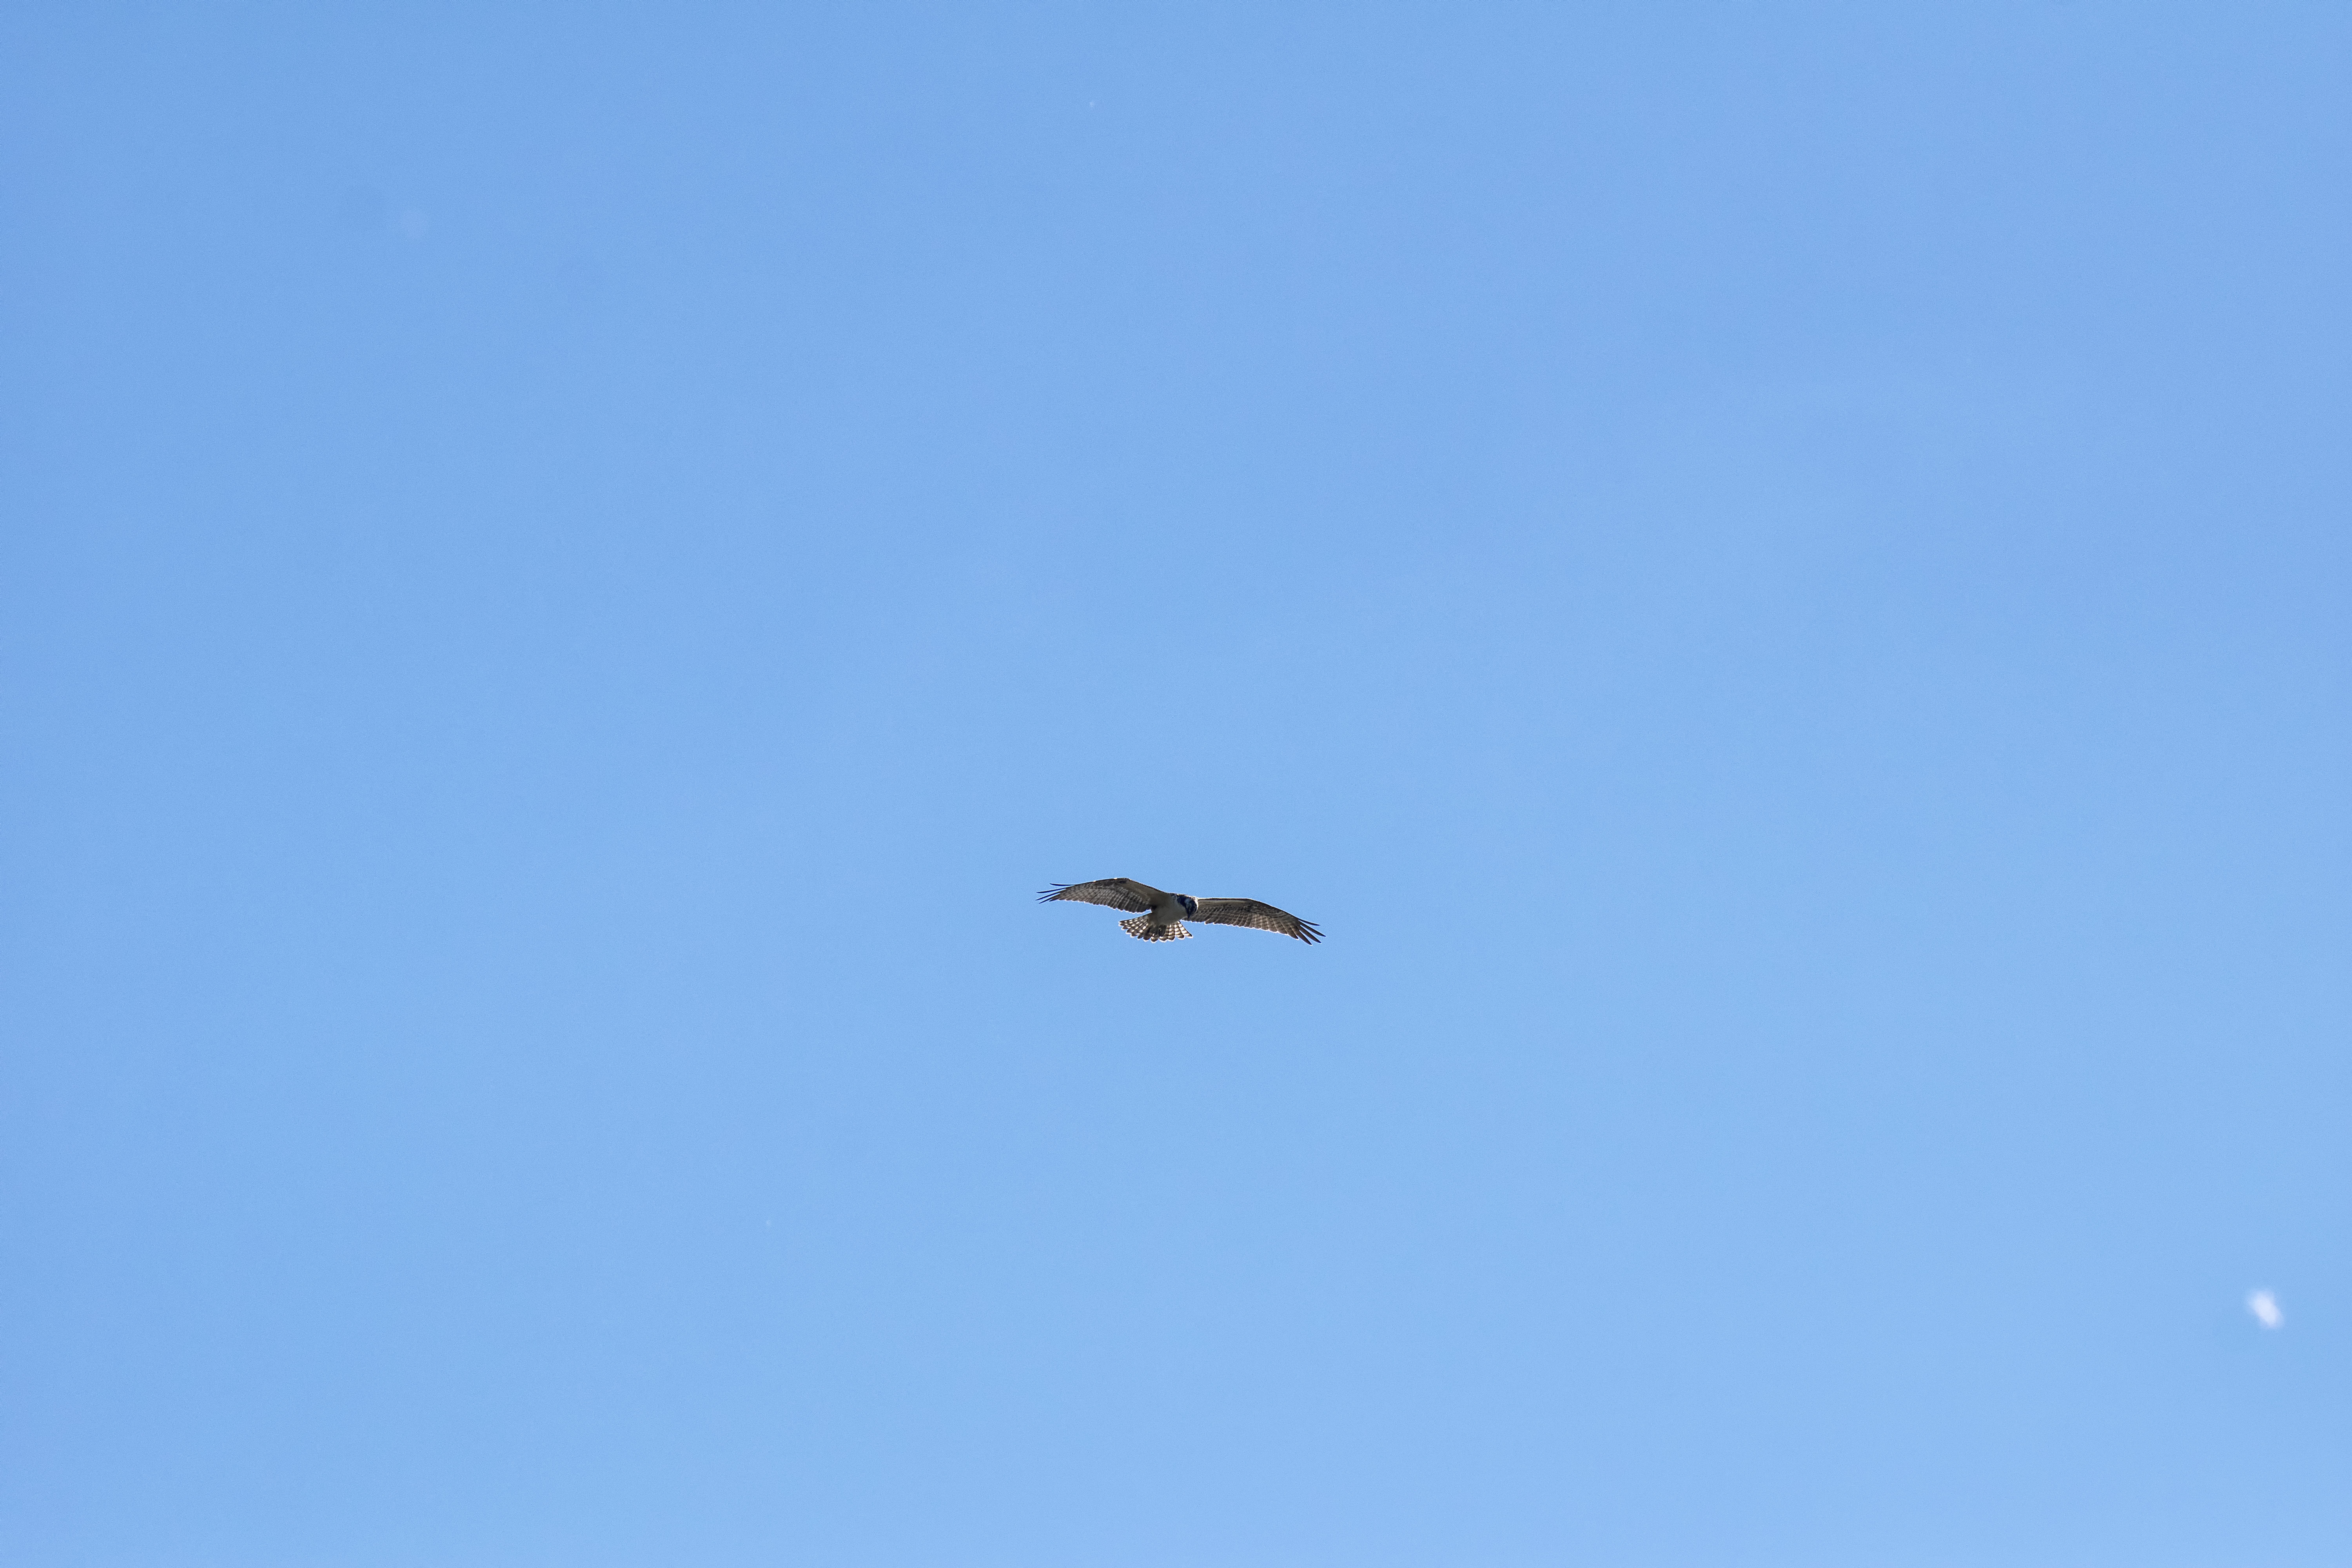
bird, wing, sky, flight, toy, canada, quebec, osprey, sherbrooke, oiseau, balbuzard, p cheur, atmosphere of earth